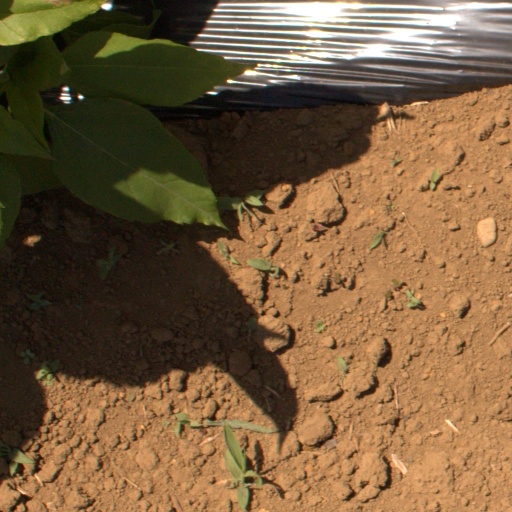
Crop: Jerusalem artichoke